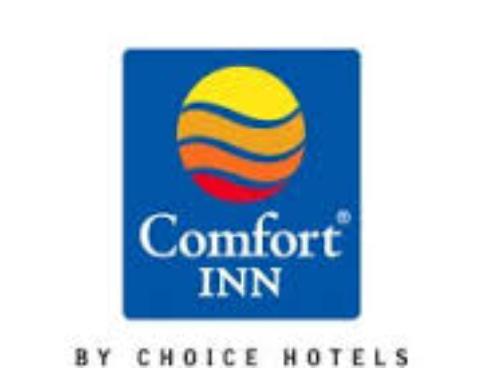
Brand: Comfort
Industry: Transportation